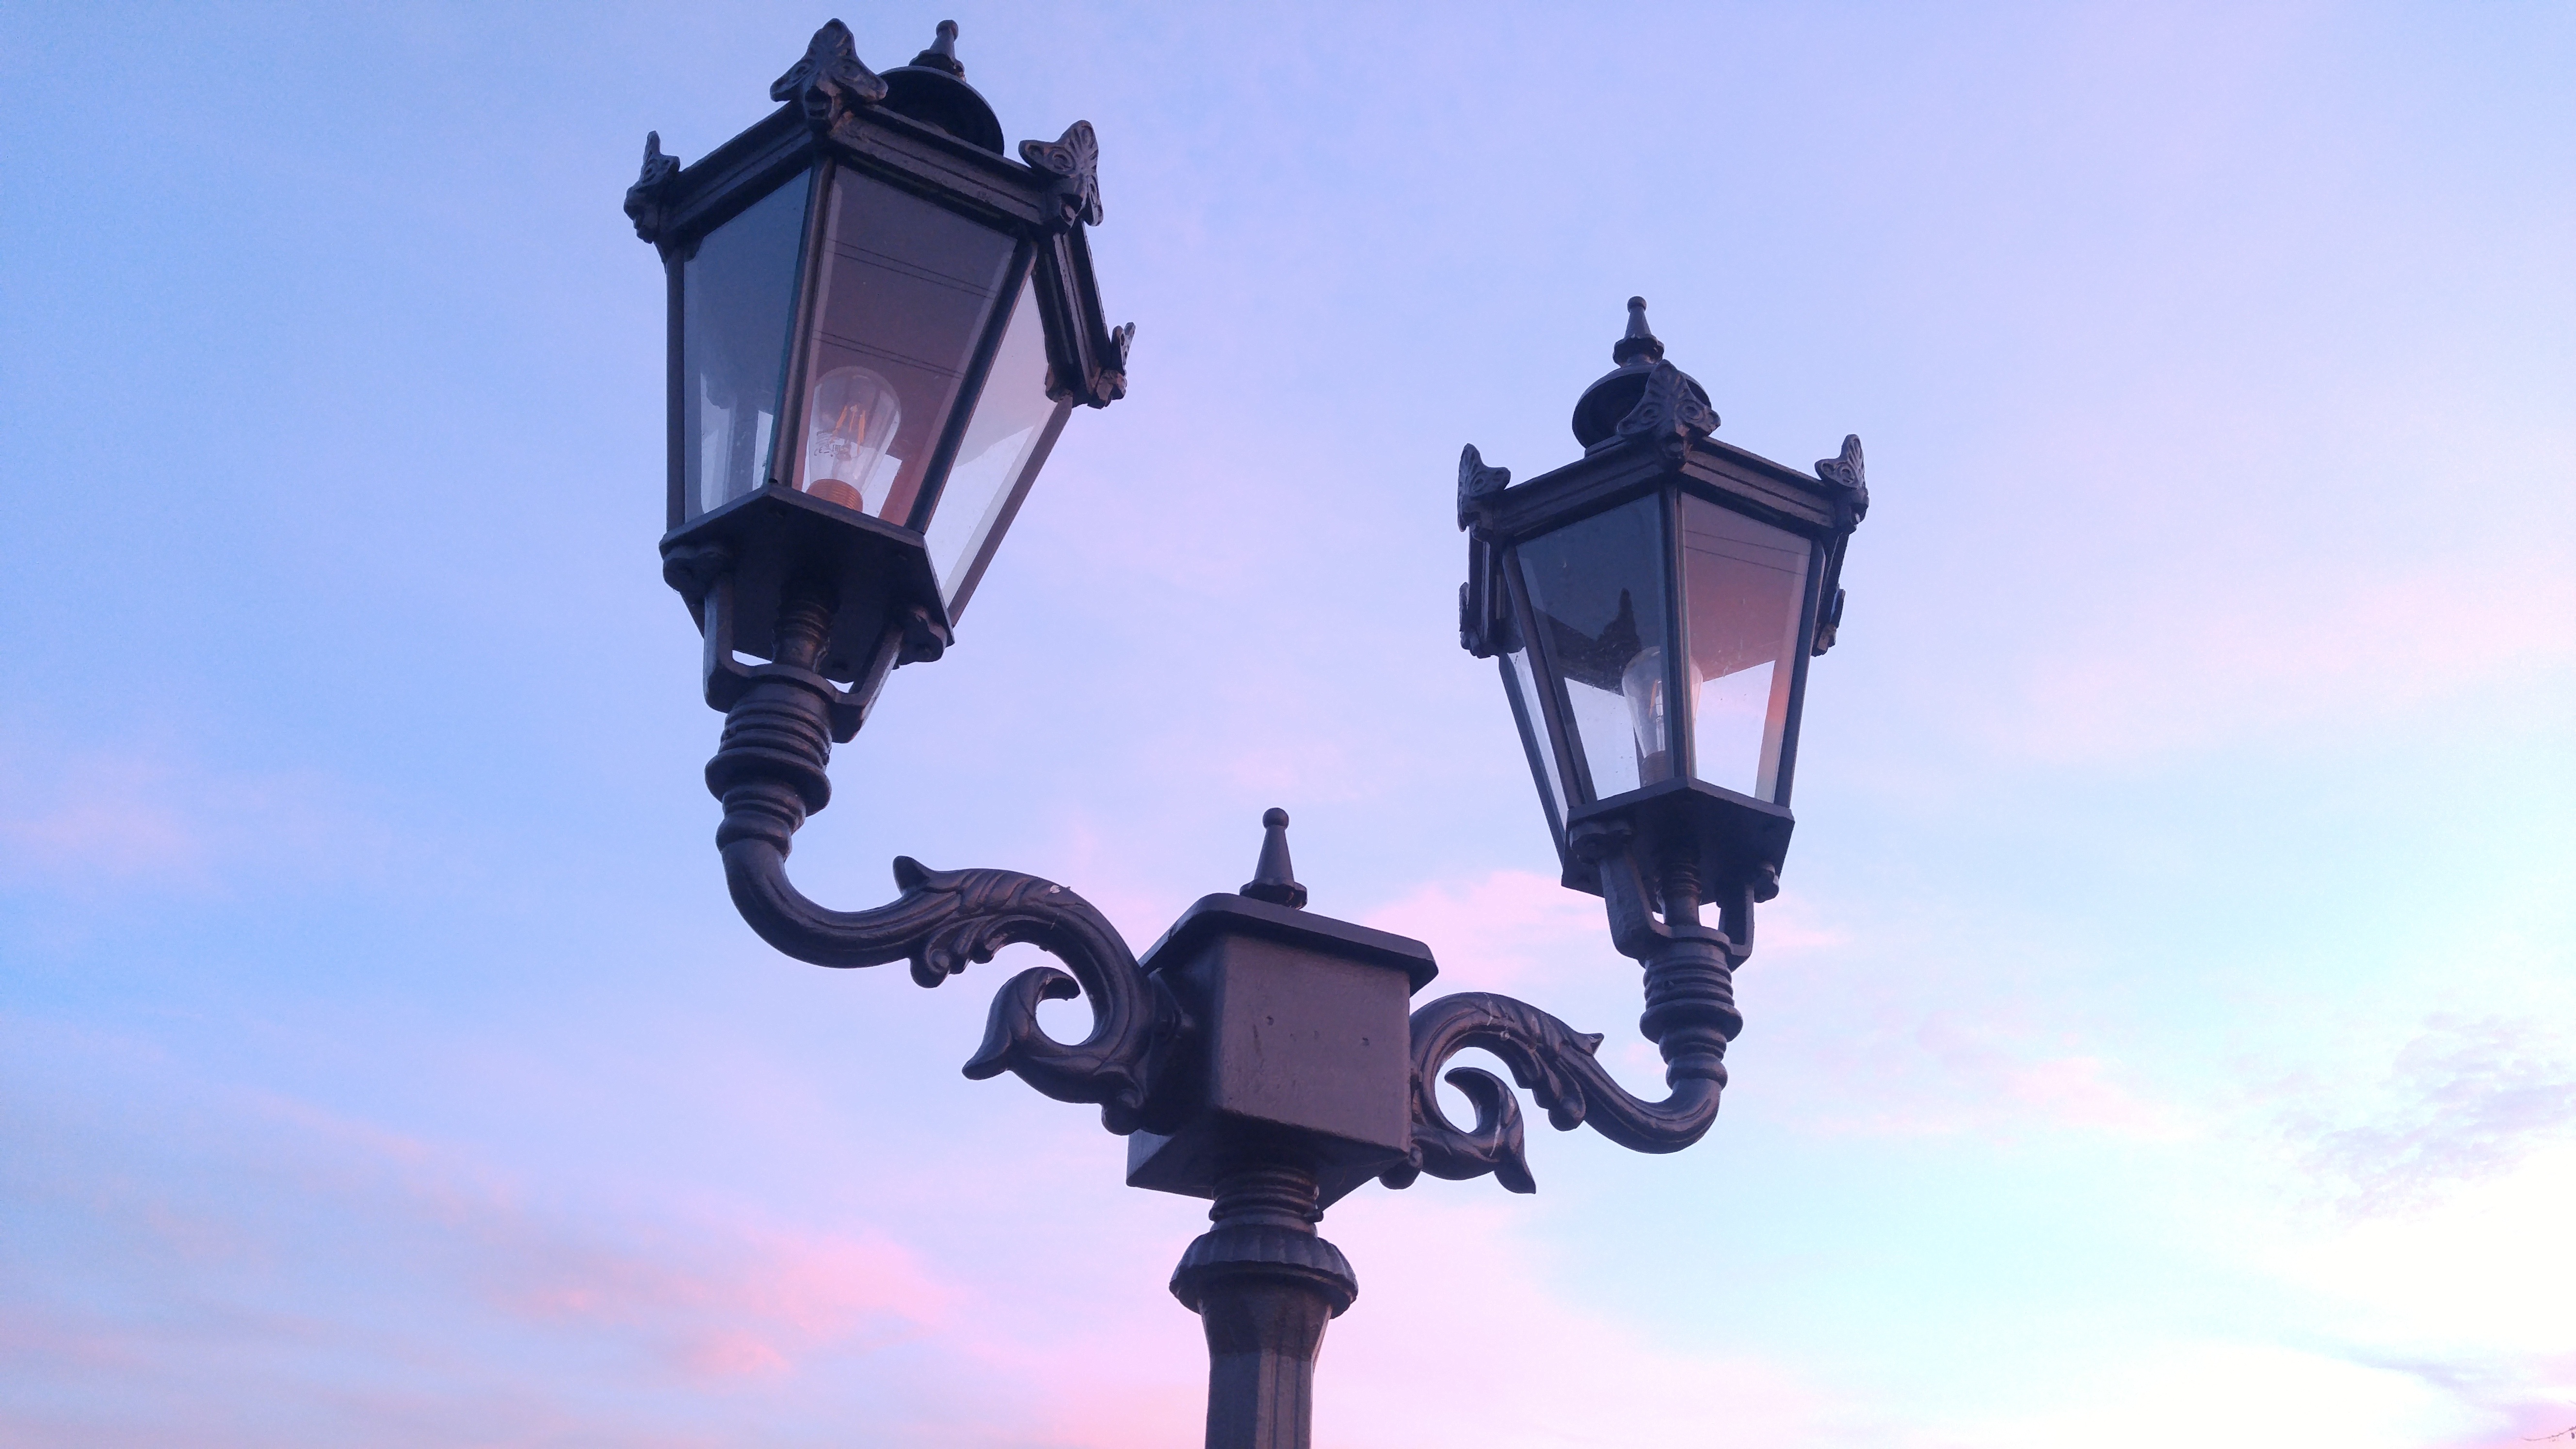
light, sunset, lantern, tower, street light, lamp, lighting, decor, traffic light, street lamp, light fixture, cast iron, street lighting, old lantern, cast lantern